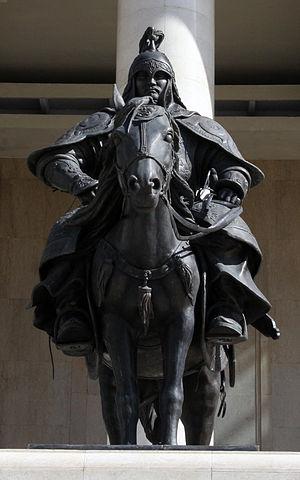
Bortchou ou Bo’ortchu fut l'ami et l'un des généraux de Gengis Khan.
Cet article recense les statues équestres en Mongolie.